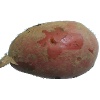
Label: Potato Red 1